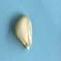
Maize quality: Good